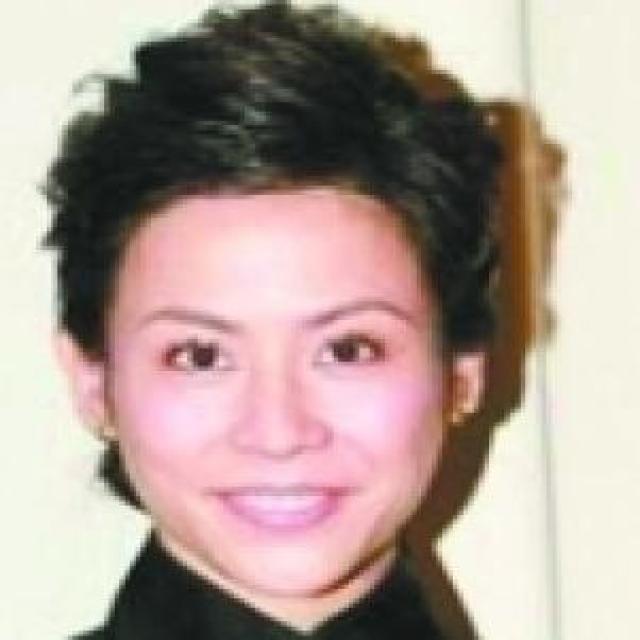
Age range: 21-44